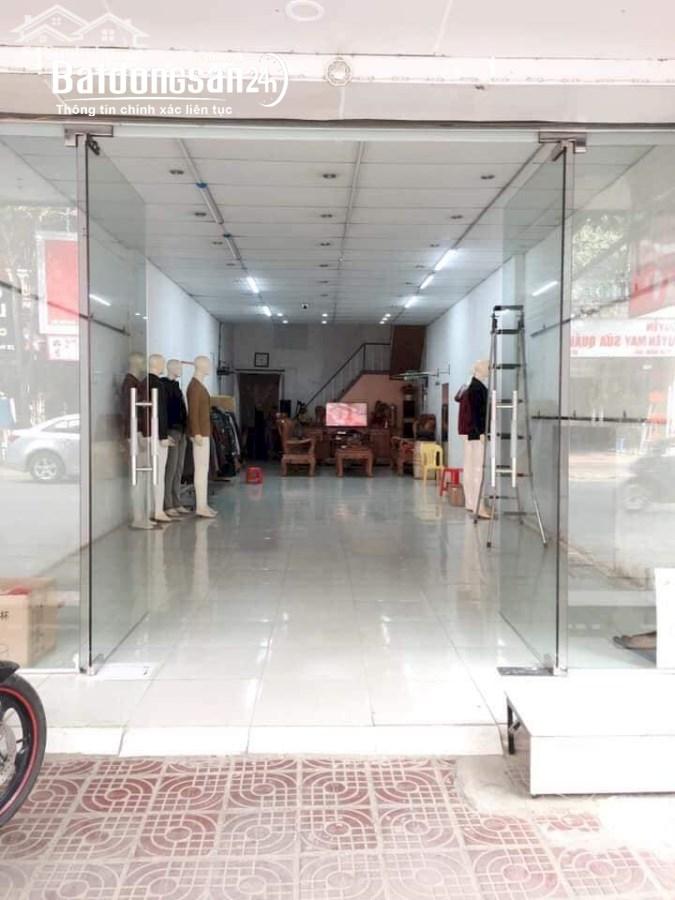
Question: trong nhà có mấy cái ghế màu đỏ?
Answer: có hai cái